J. Stinson Farm

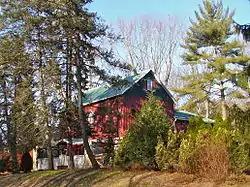
J. Stinson Barn, December 2010

J. Stinson Farm is a historic farm located near Newark, New Castle County, Delaware. The property includes three contributing buildings. They are a stone and frame bank barn (c. 1810), an early 19th-century stuccoed masonry house with an addition dated to about 1900, and a late-19th century, frame implement shed. The house is a two-story, three-bay, gable-roofed, stuccoed stone building. It has a Georgian form and the addition has Queen Anne style detailing.